Kikaider

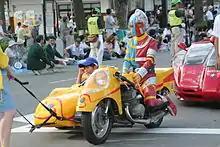

The anime series aired in the United States on Cartoon Network’s Adult Swim Action in 2003. The complete DVD series is available with English subtitles through JN Productions.